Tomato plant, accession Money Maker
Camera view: tilt-top (135 deg); turntable rotation: 90 degrees
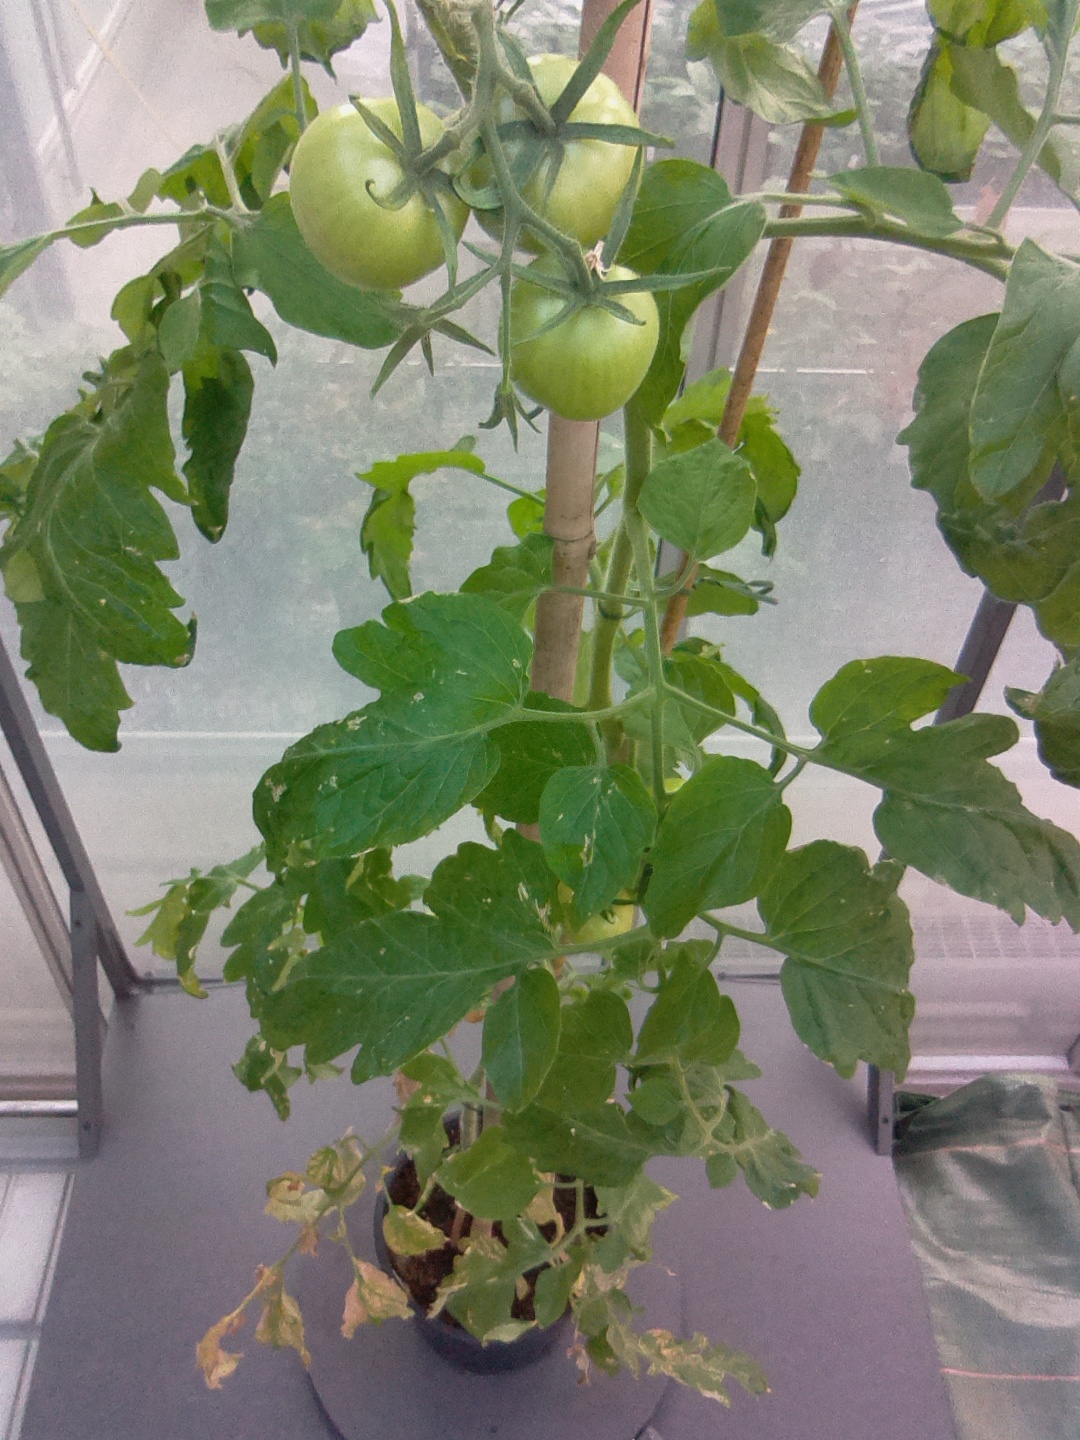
BBCH growth stage 75: 50%-60% of final fruit size